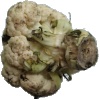
Label: Cauliflower 1